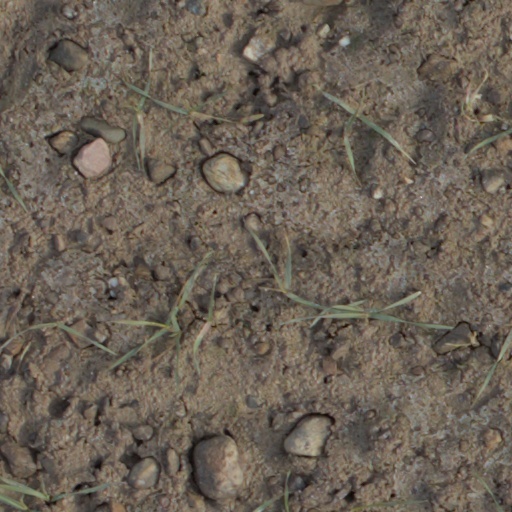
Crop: wheat